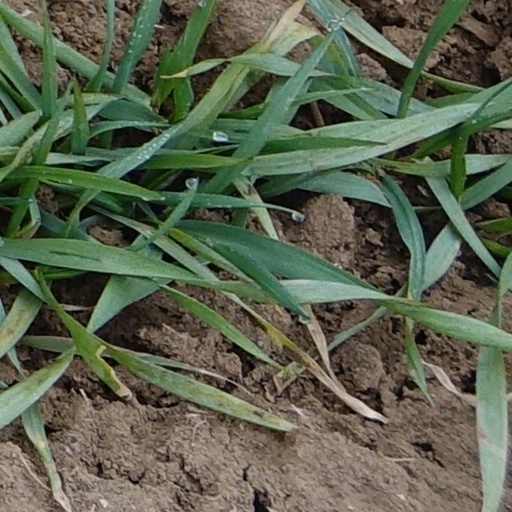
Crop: wheat